Minamitsugaru District, Aomori

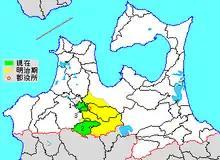
Map showing original extent of Minamitsugaru District in Aomori Prefecture green - current yellow - former extent in early Meiji period 1. - Fujisaki 2. – Ōwani 3. - Inakadate

As of September 2013, the district had an estimated population of 33,815 and an area of 222.98 km. All of the cities of Kuroishi and Hirakawa, and parts of the cities of Aomori and Hirosaki and the town of Itayanagi were formerly part of Minamitsugaru District. In terms of national politics, the district is represented in the Diet of Japan's House of Representatives as a part of the Aomori 3rd district.